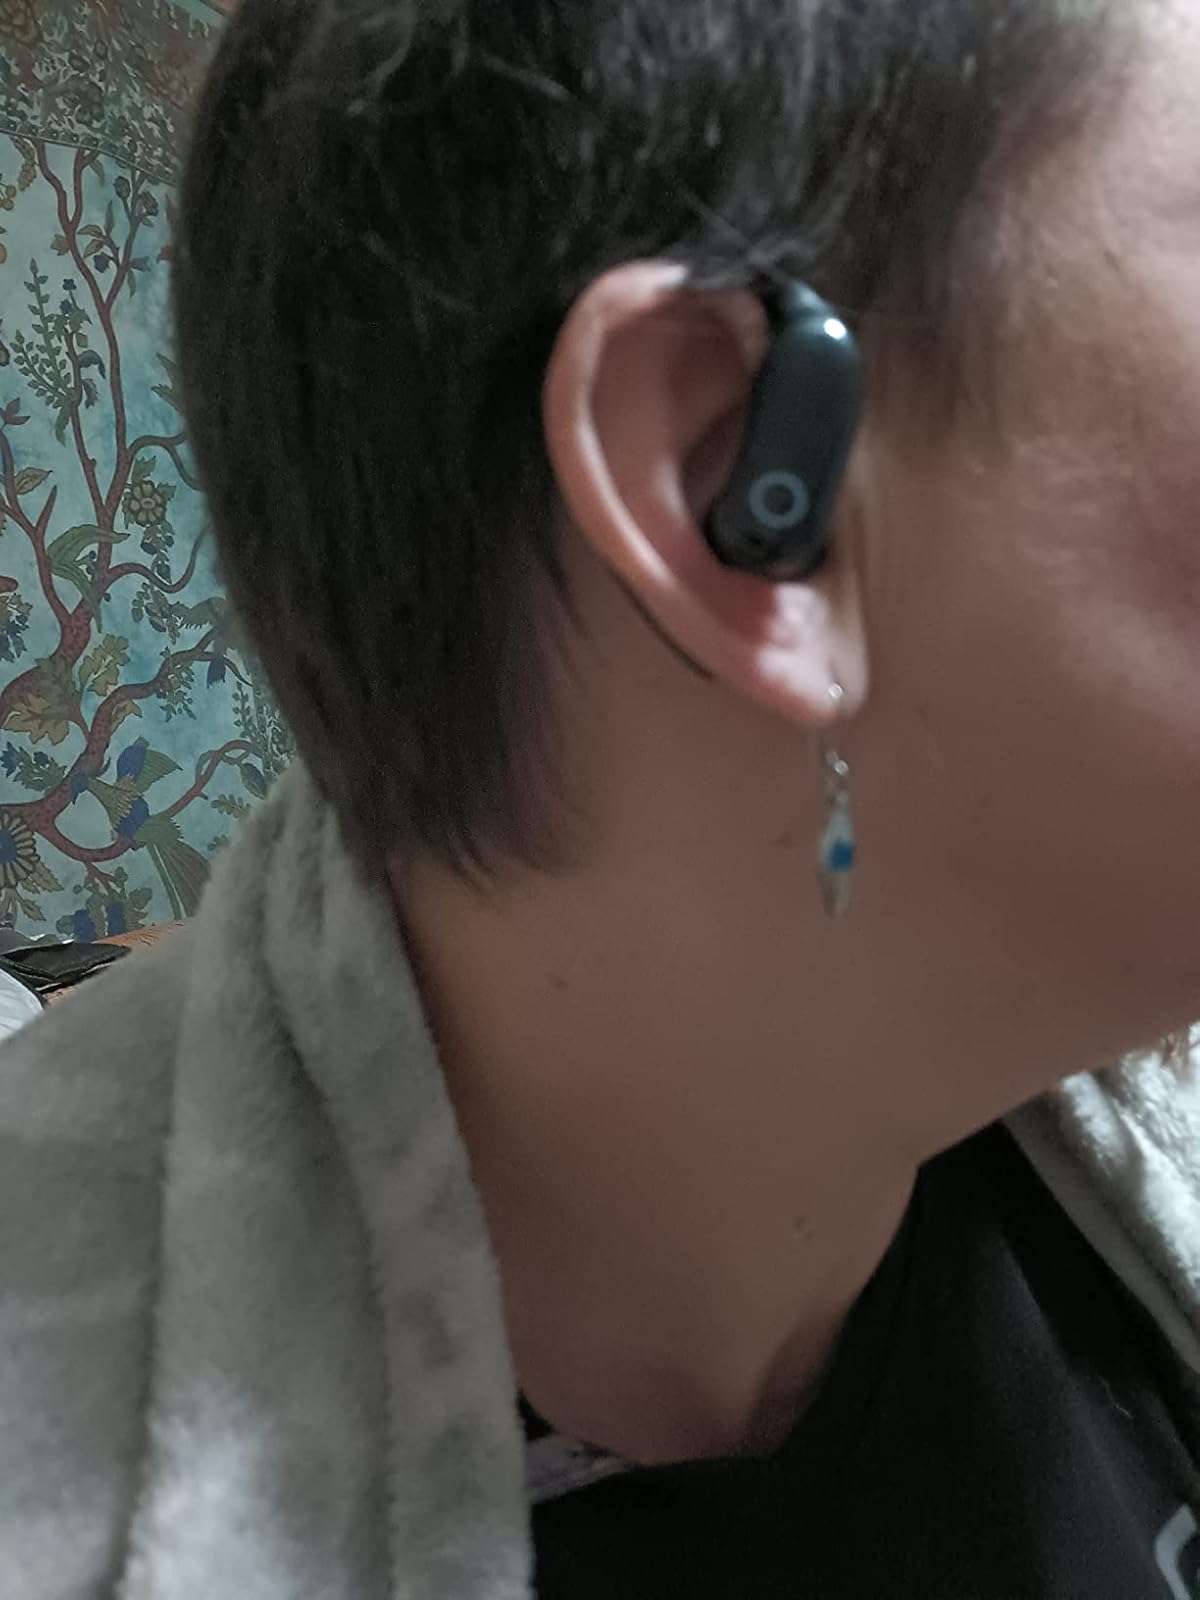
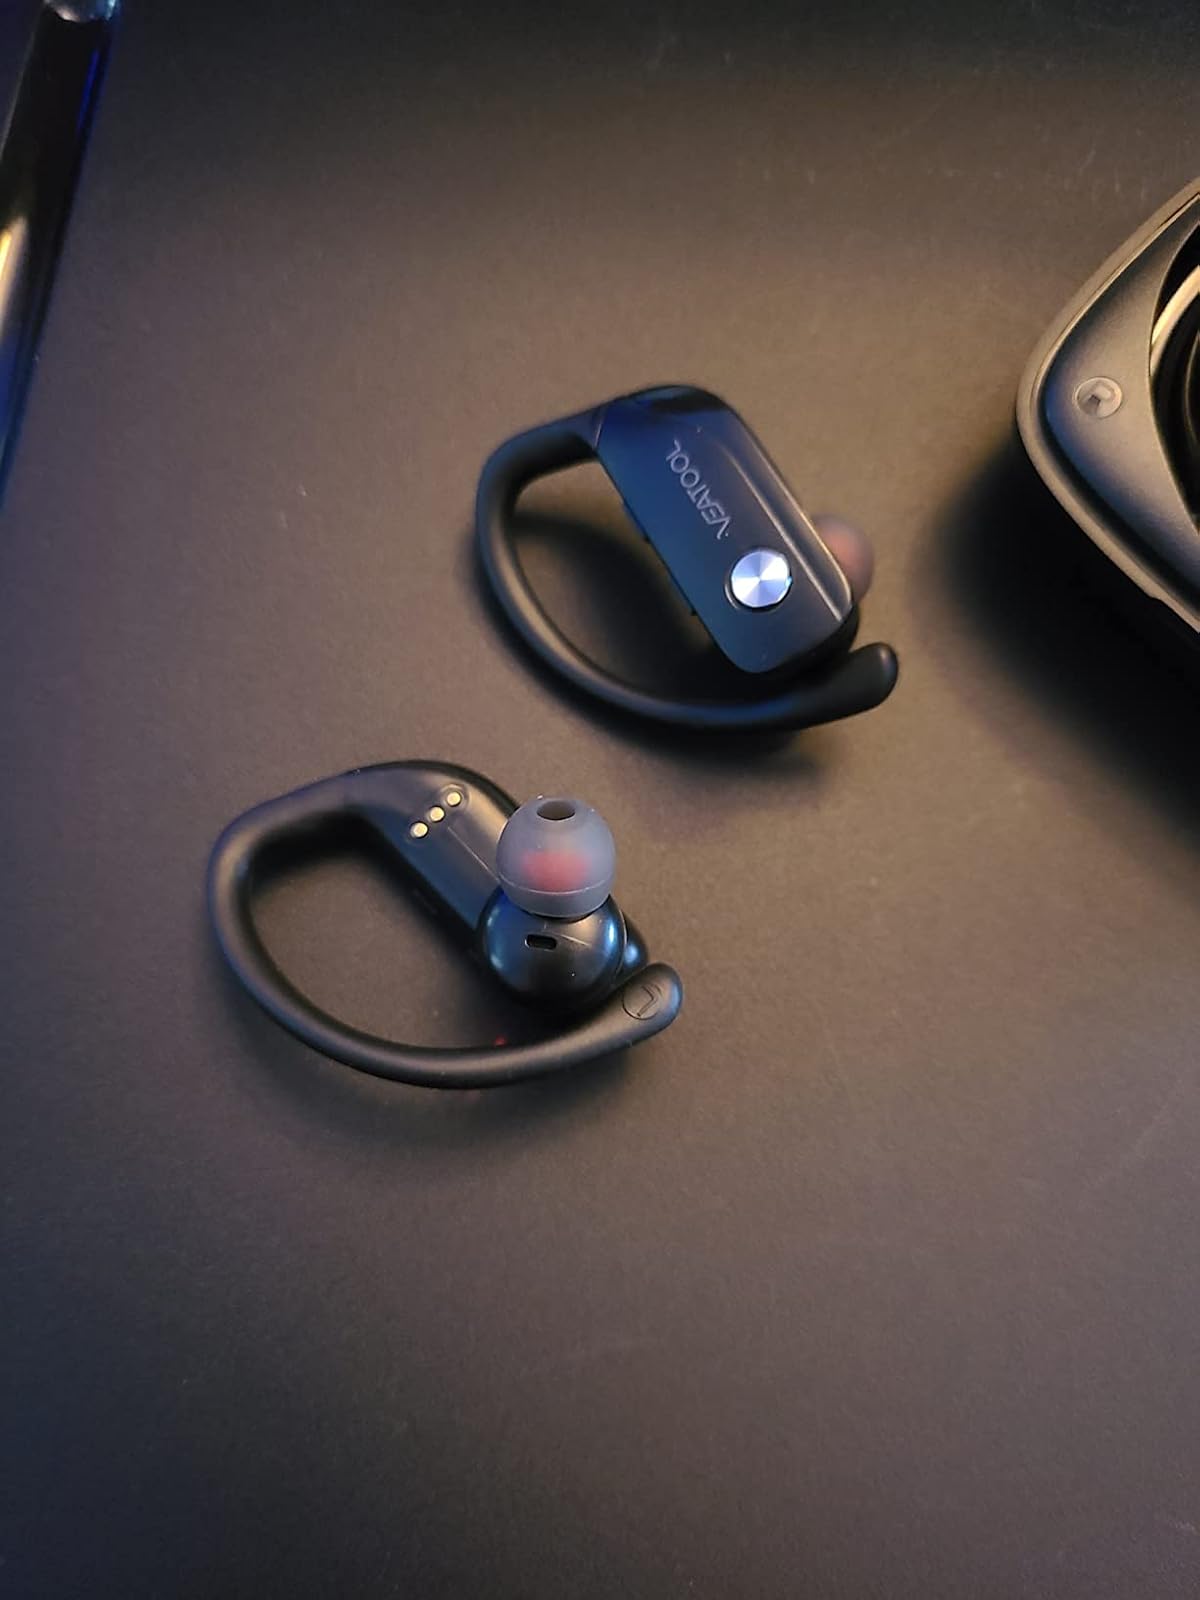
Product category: earbuds
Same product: no